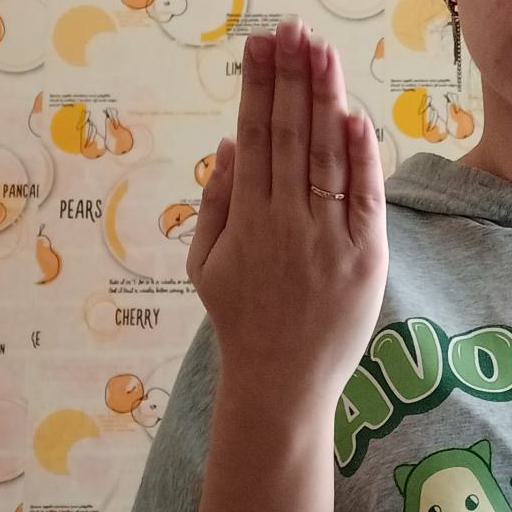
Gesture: stop_inverted